List of Peking University people

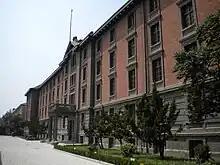
Before moving to the campus of Yenching University in the northwestern suburbs, Peking University was based in the "red building" in downtown Beijing.

This is a list of people associated with Peking University in China. Several notable individuals have been associated with Peking University.